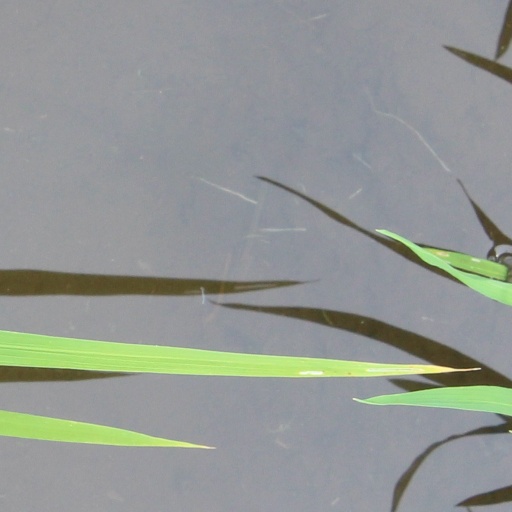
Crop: rice